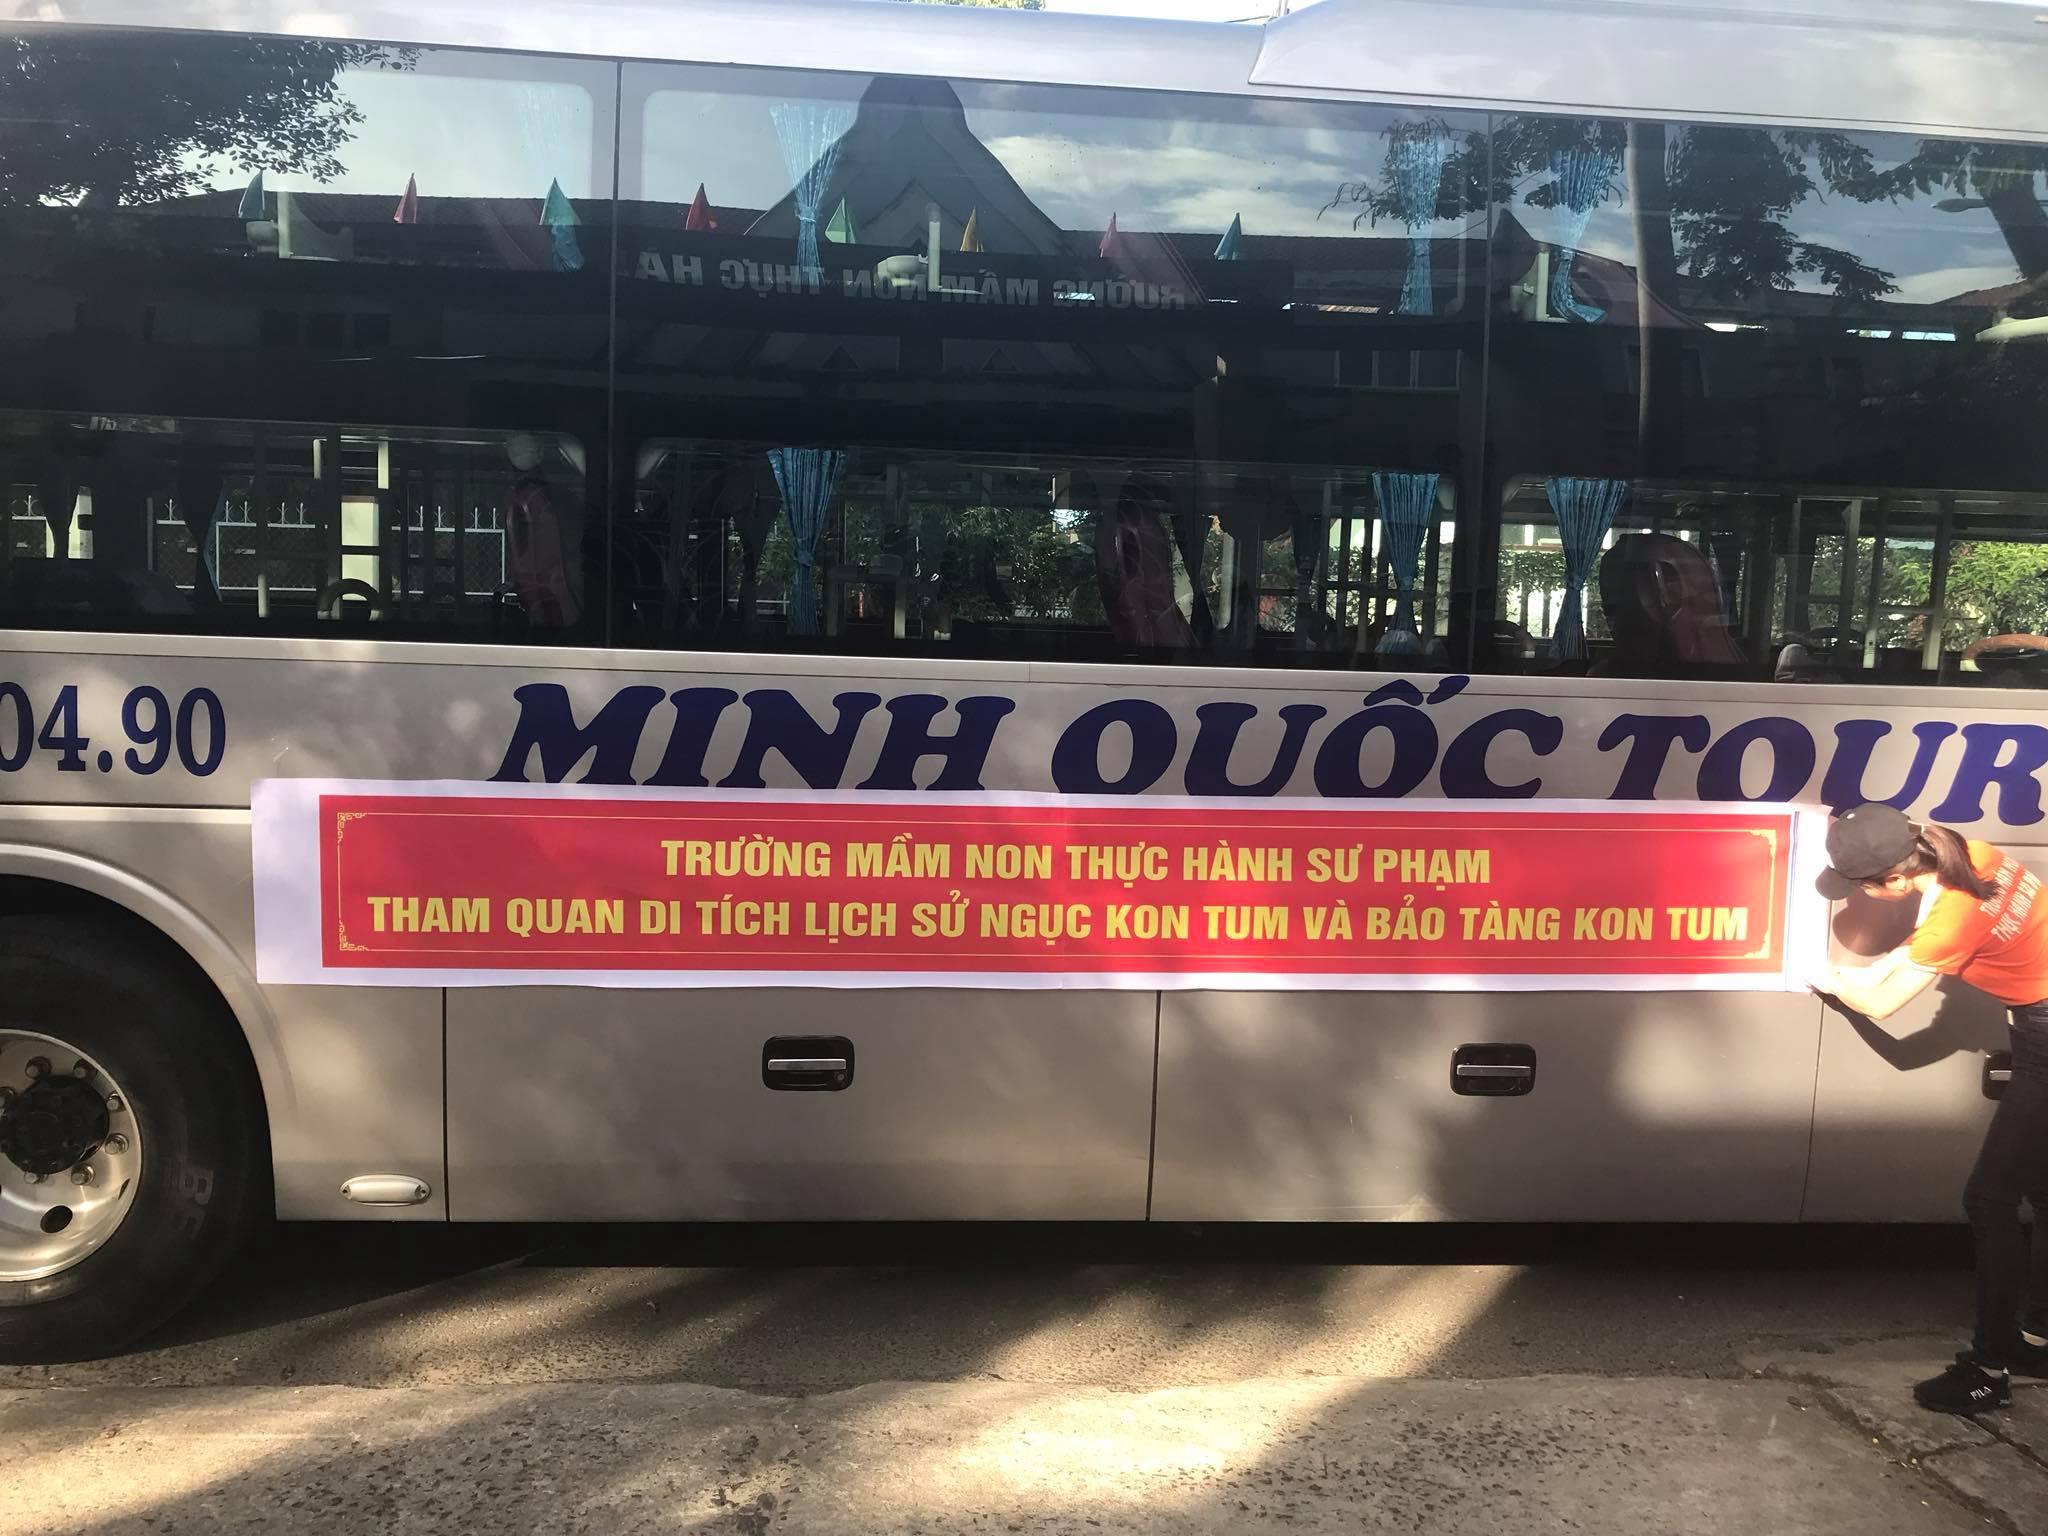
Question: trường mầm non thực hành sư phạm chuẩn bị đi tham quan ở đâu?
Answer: tham quan di tích lịch sử ngục kon tum và bảo tàng kon tum